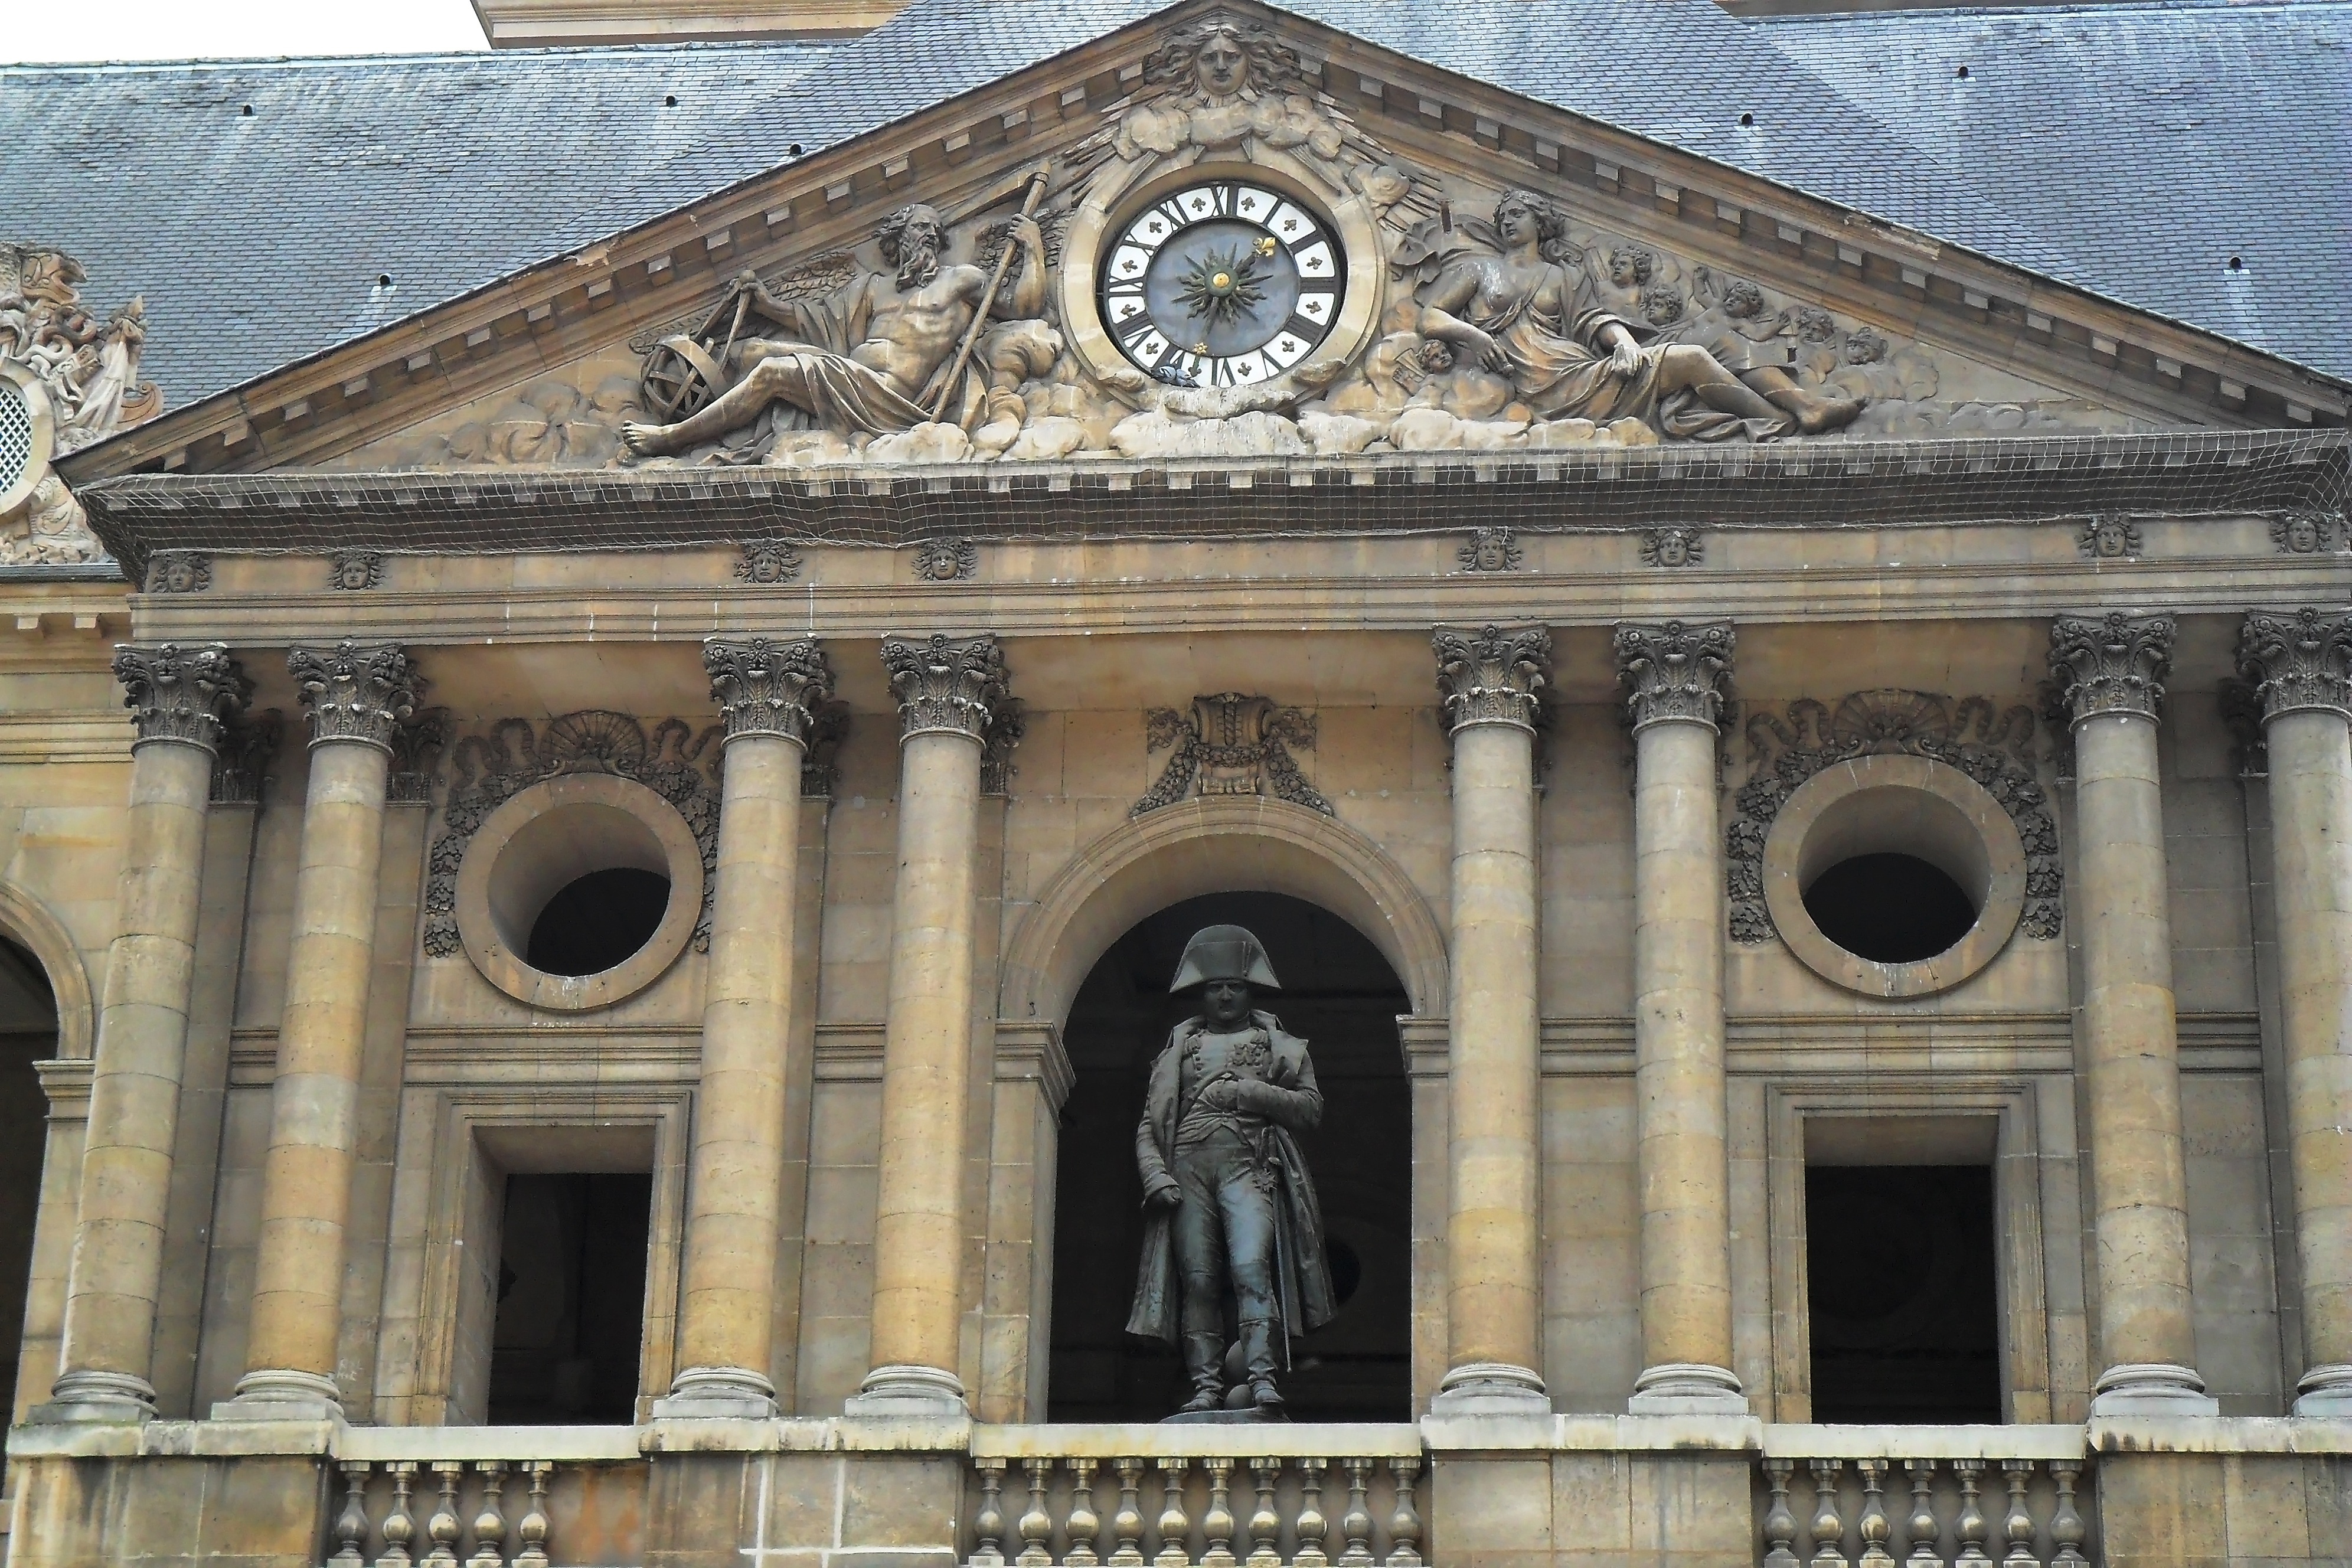
architecture, building, monument, france, arch, square, landmark, facade, church, place of worship, baptistery, sculpture, rule, courtyard, synagogue, hospital, history, basilica, napoleon, soldiers, kings, ornaments, decorating, monarchy, the military, aristocracy, the war, the palace, classical architecture, ancient history, monarchs, ancient roman architecture, byzantine architecture, les invalides